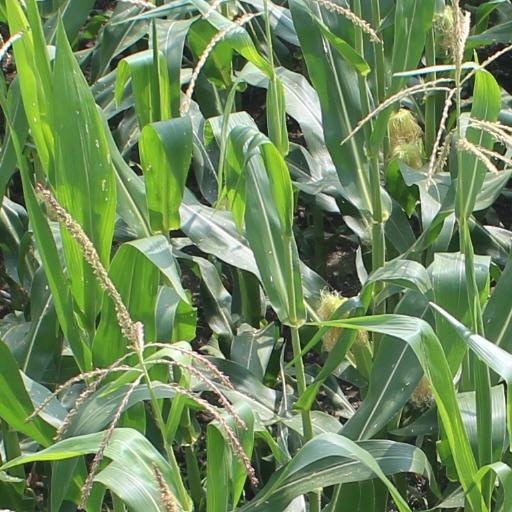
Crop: maize; corn